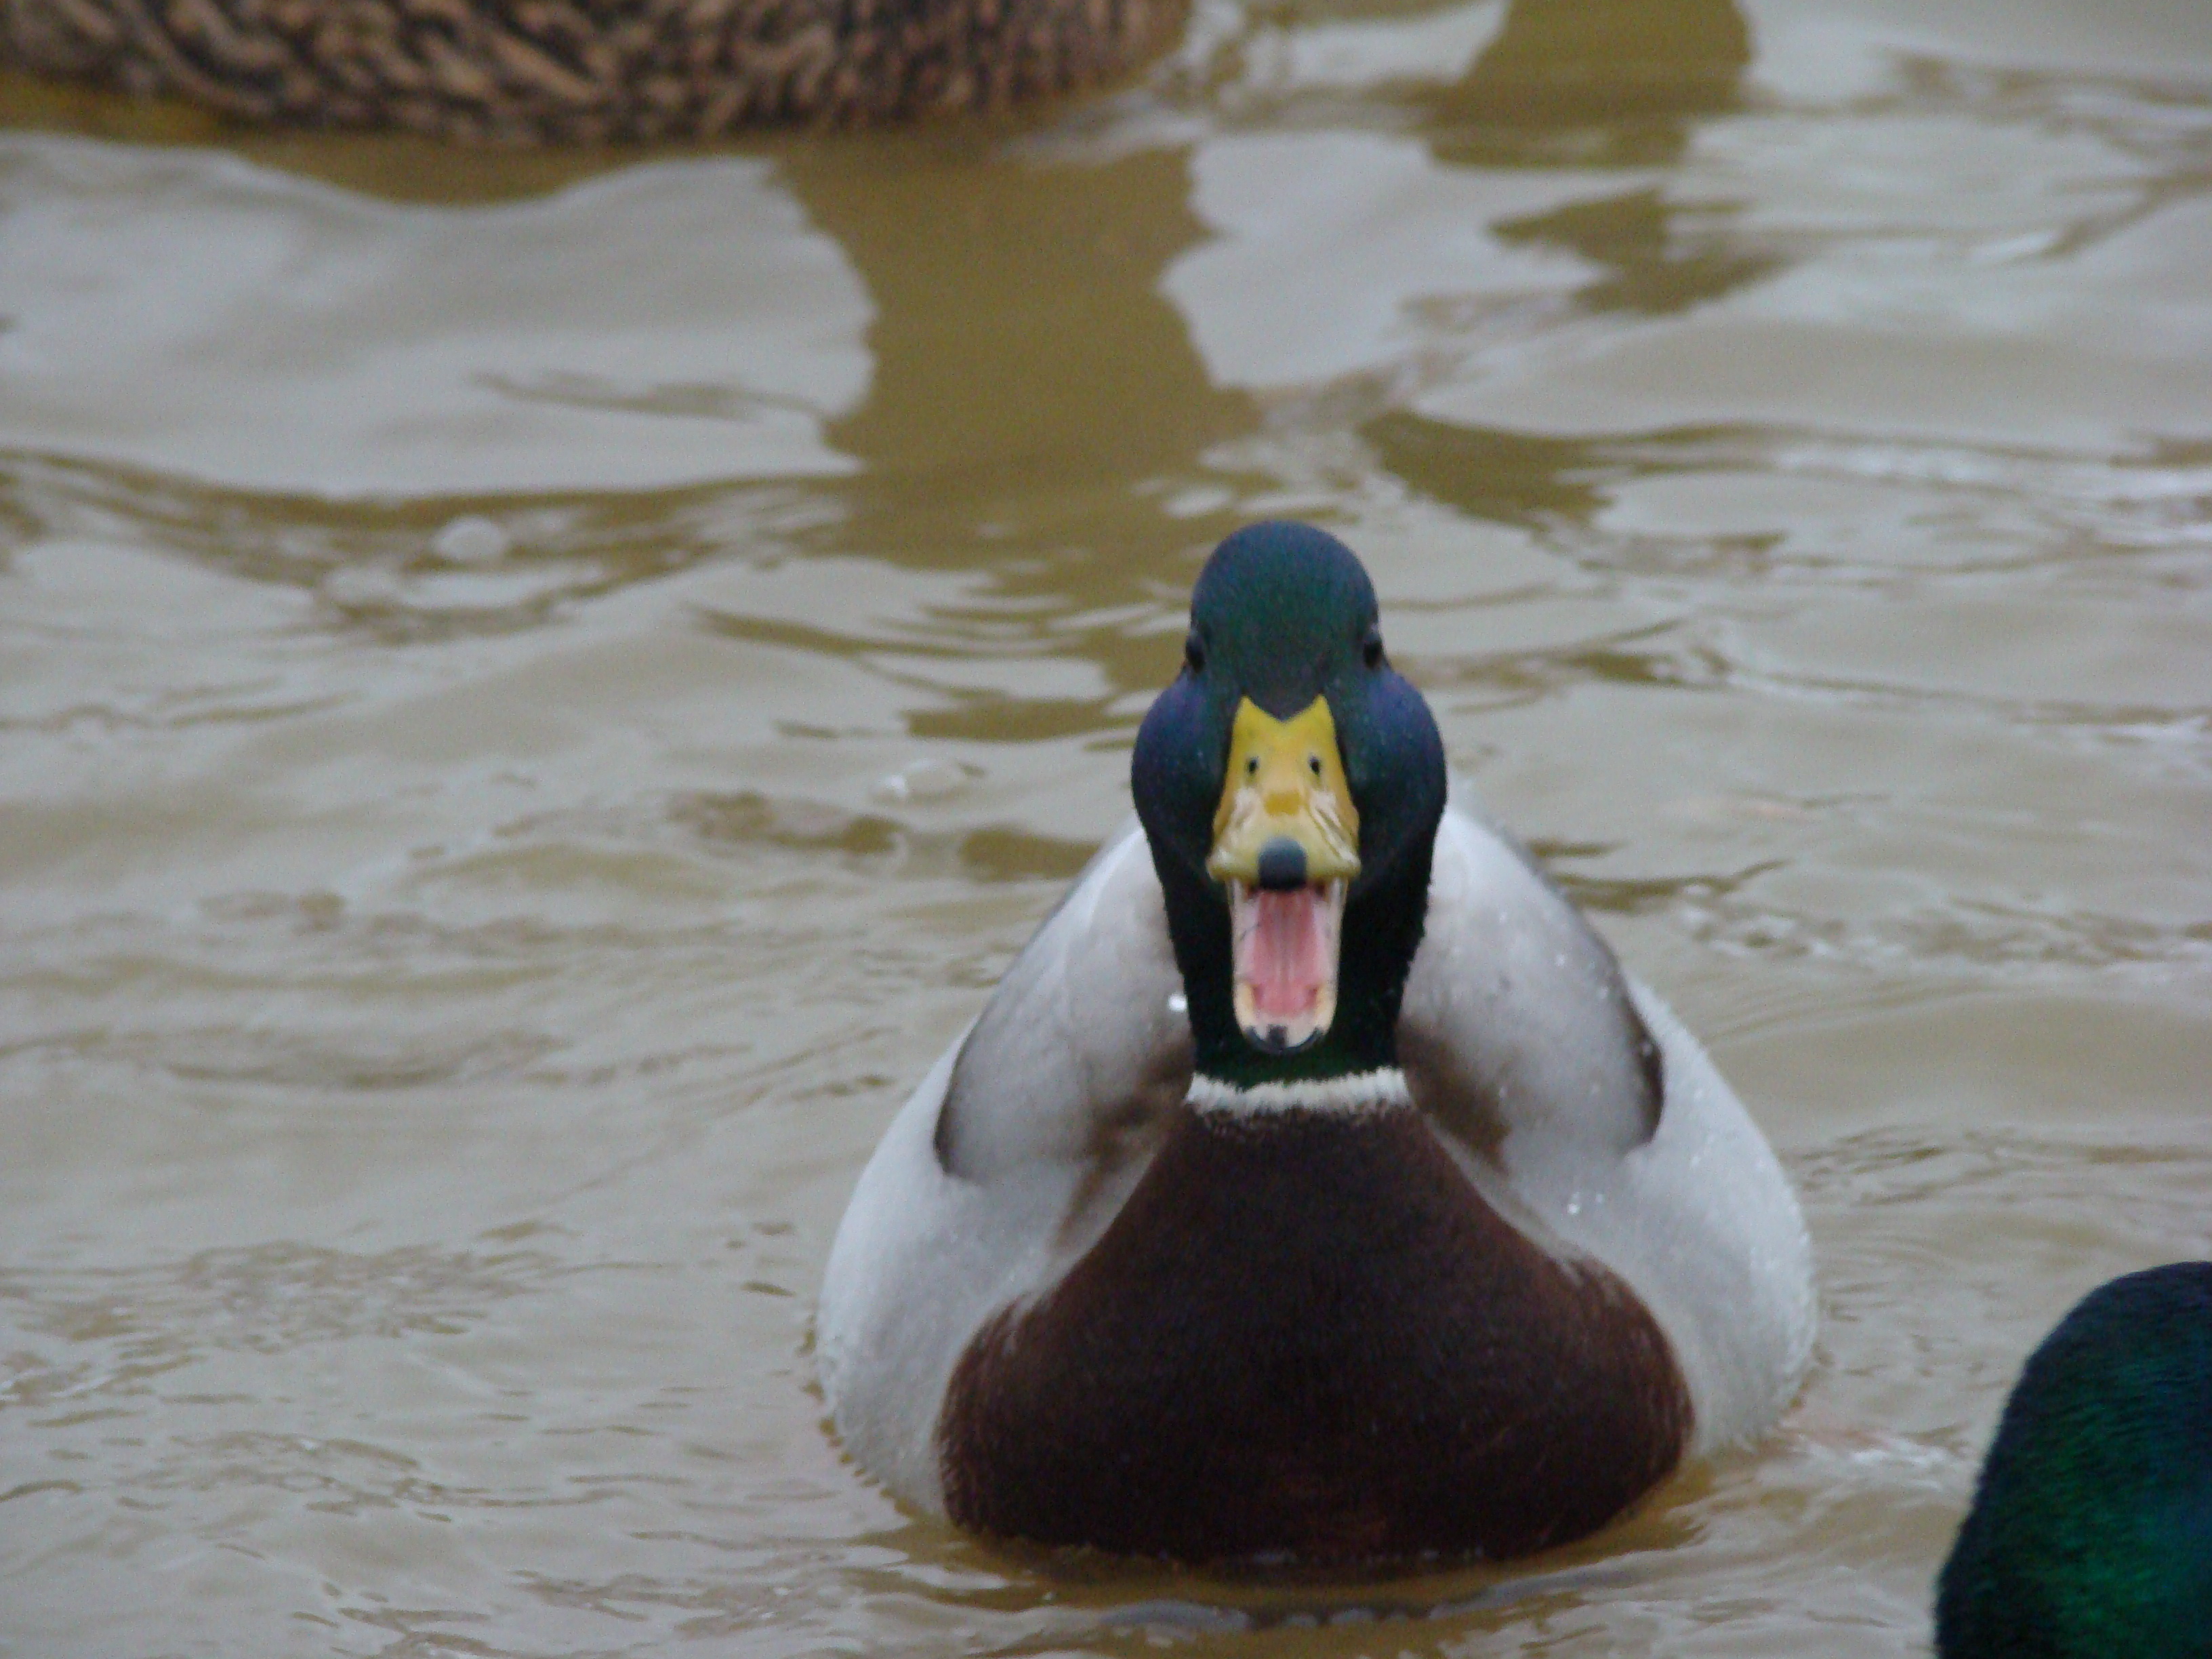
nature, bird, animal, wildlife, beak, fauna, birds, duck, vertebrate, sony, ducks, moscow, waterfowl, water bird, mallard, dsch9, ducks geese and swans